George William Whitaker

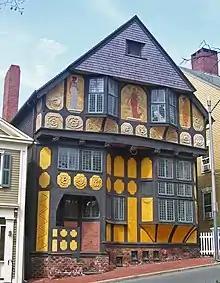
Fleur-de-Lys Studios, where Whitaker shared a studio with Burleigh

George William Whitaker (September 25, 1840 – March 6, 1916) was a prominent Rhode Island landscape painter during the late 19th and early 20th century, known as the "Dean of Providence painters" or the "Dean of Rhode Island Artists."